Montana Highway 25

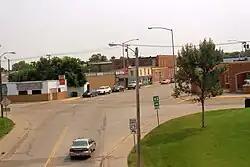
Highway 25 in Wolf Point

Highway 25's western terminus is at U.S. Route 2 in Wolf Point, Montana. The route heads northeast parallel to US 2 and a railroad. After bending southeastward, it passes the Lyman Clayton Airport and the Airport Golf Club, ending at Montana Highway 13, just to the north of the Missouri River.